Buffalo Central Terminal

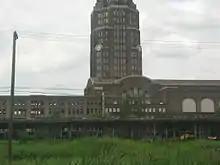
Concourse and terminal building in 2004

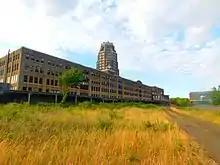
The former headhouses of Buffalo Central Terminal in July 2016

When the terminal was added to the NRHP, it was a "...virtually intact representative example of the Art Deco style in Buffalo..." However, in 1986 Anthony Fedele defaulted on his taxes and U.S. Bankruptcy Court Judge John W. Creahan ordered a foreclosure sale. The Buffalo Central Terminal was put up for auction and won by Thomas Telesco, the only bidder, for $100,000. Telesco talked about turning it into a banquet hall and using it as a station on a proposed high-speed rail line linking New York and Toronto. He later began the process of selling the architectural artifacts and other items of value from the building.